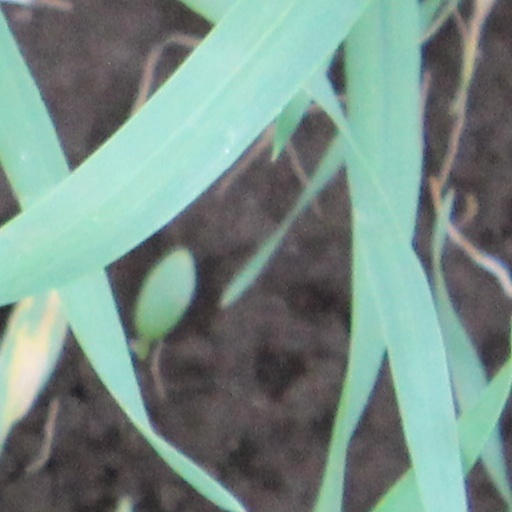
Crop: wheat